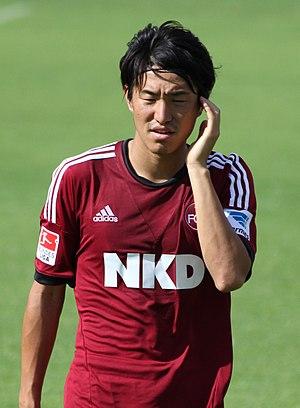
Mu Kanazaki est un footballeur japonais né le 16 février 1989 à Tsu au Japon. Il évolue au poste d'avant-centre au Nagoya Grampus, prêté par le Sagan Tosu.